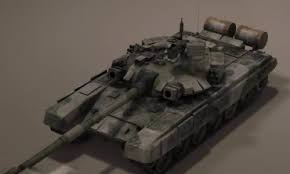
Label: T-90